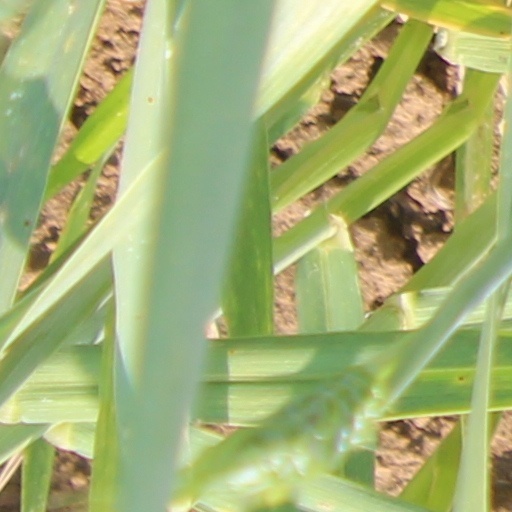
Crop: wheat